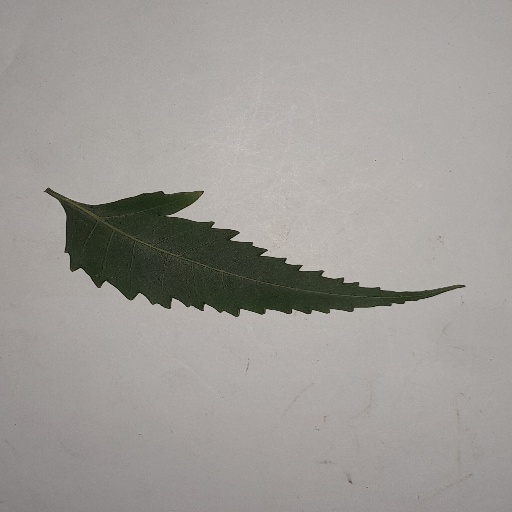
Species: Neem
Leaf condition: Healthy Leaf